George A. Seitz

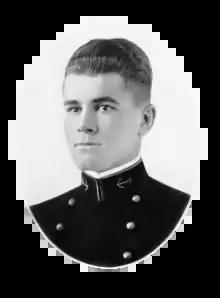
George A. Seitz graduated from the Naval Academy in Annapolis

George A. Seitz was an officer in the United States Navy. He was born March 13, 1897, in Rochester, New York, the son of Albert and Caroline (Dubelbeiss) Seitz. Seitz graduated from the Naval Academy in Annapolis in 1920. He attended graduate school at MIT and organized the transport of material to North Africa during the Allied invasion and occupation. He later commanded the , and helped to save that ship during the worst suicide attack against America before September 11. After the war, Seitz became commander of the Marshall Islands, with the rank of commodore. According to US Navy records, he was flown from his headquarters at Kwajalein, on October 15, 1947, for treatment of a severe case of bronchial pneumonia. He died of a "heart ailment" ten days later. He was fifty years old. America detonated two atomic bombs in the Marshall Islands before Commodore Seitz died.